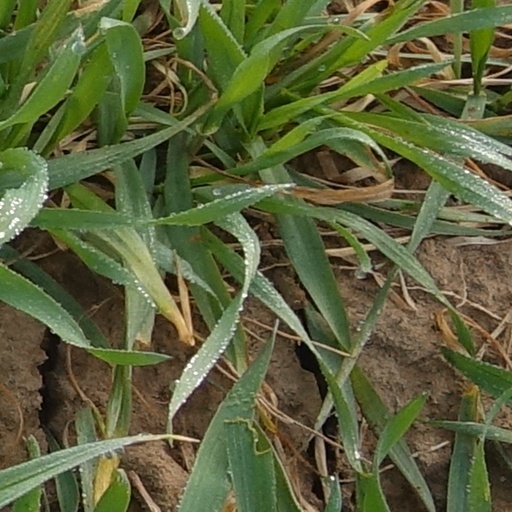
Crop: wheat